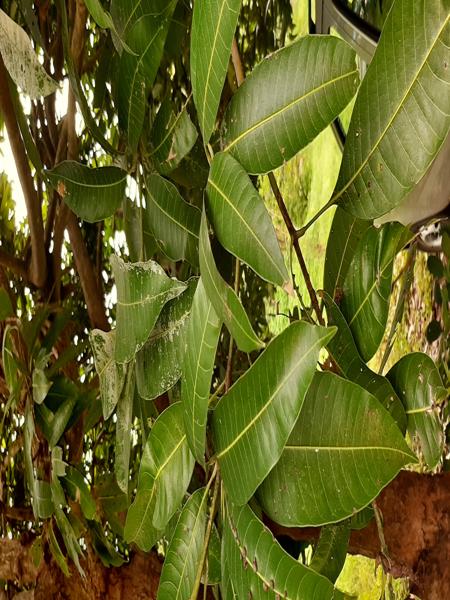
Plant: Mango